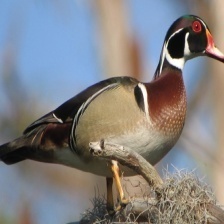
Species: WOOD DUCK
Scientific name: AIX SPONSA
ImageNet parent category: drake